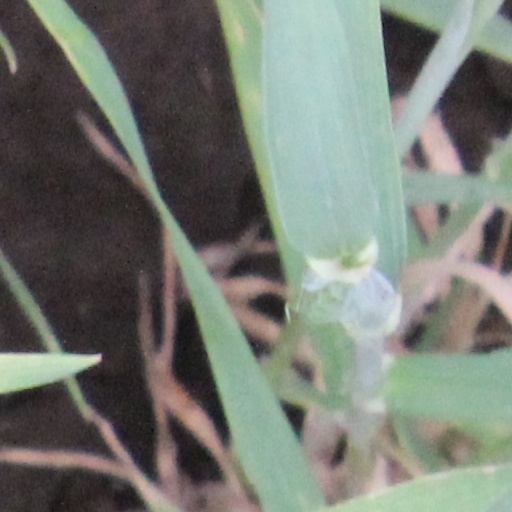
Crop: wheat